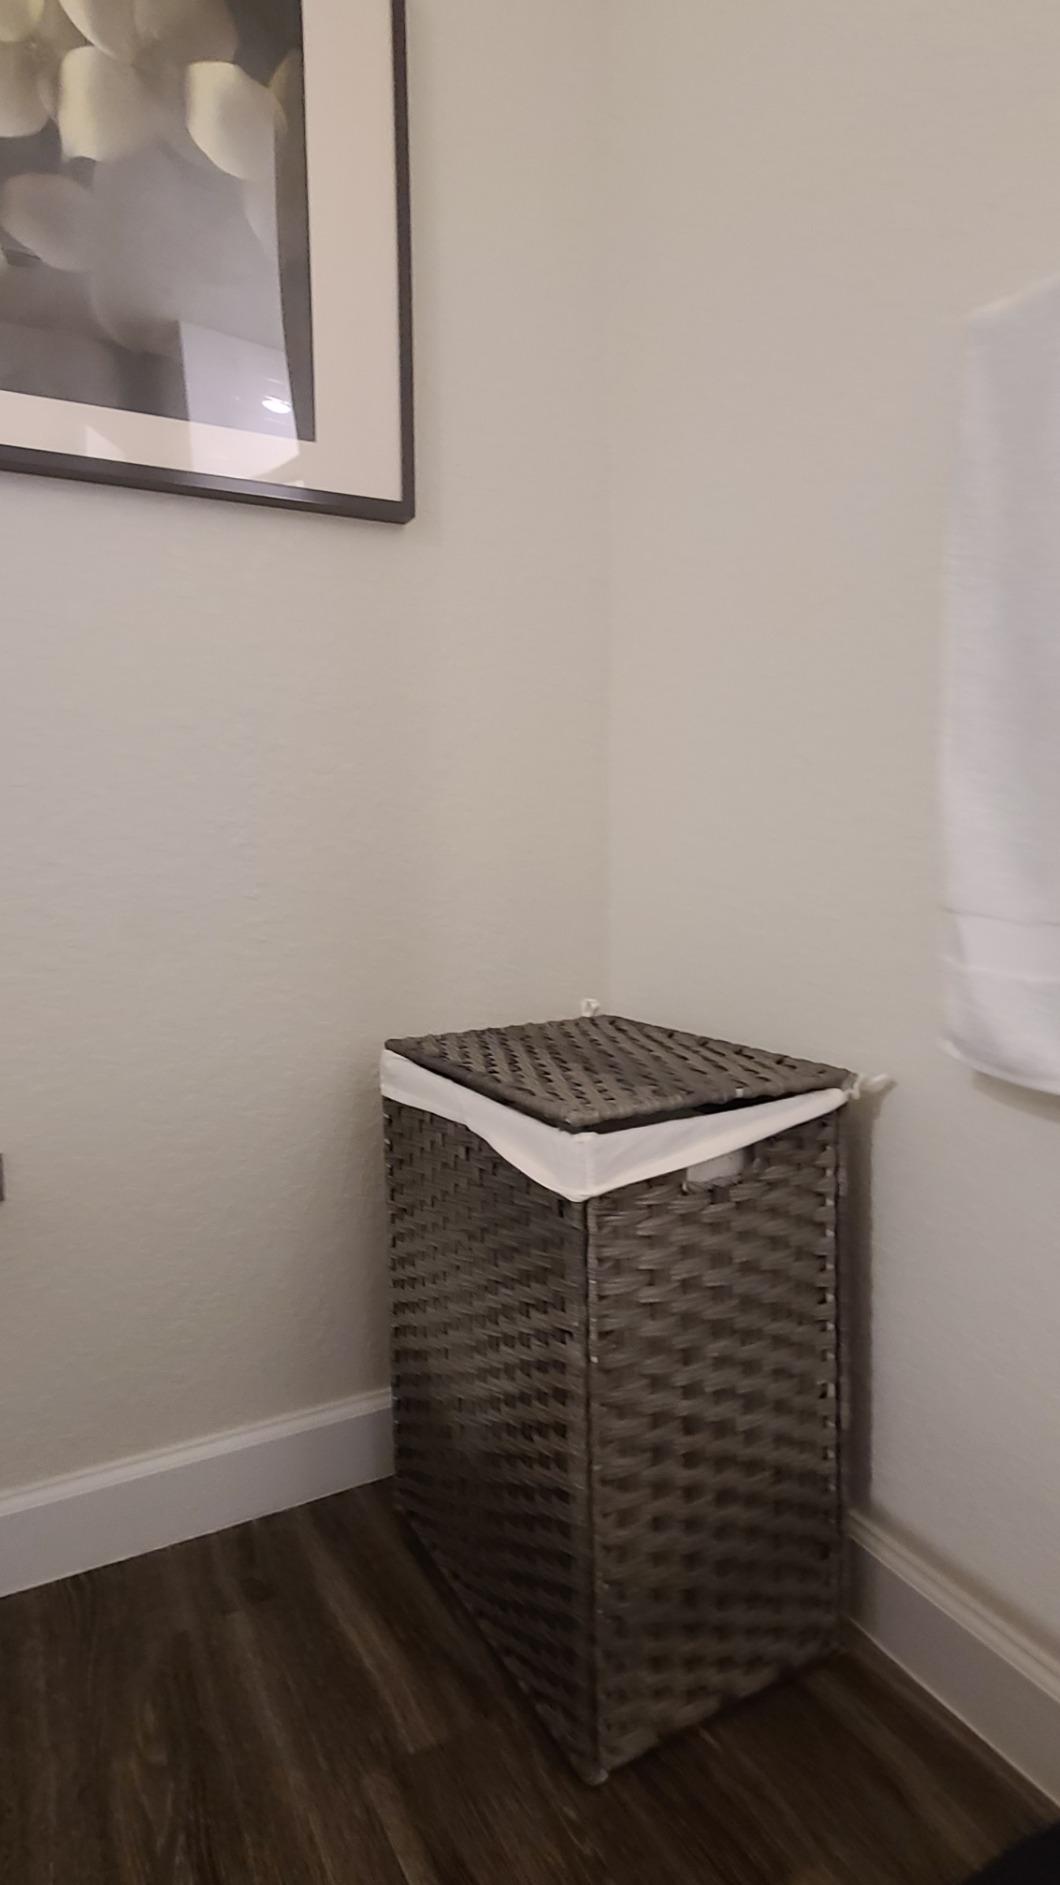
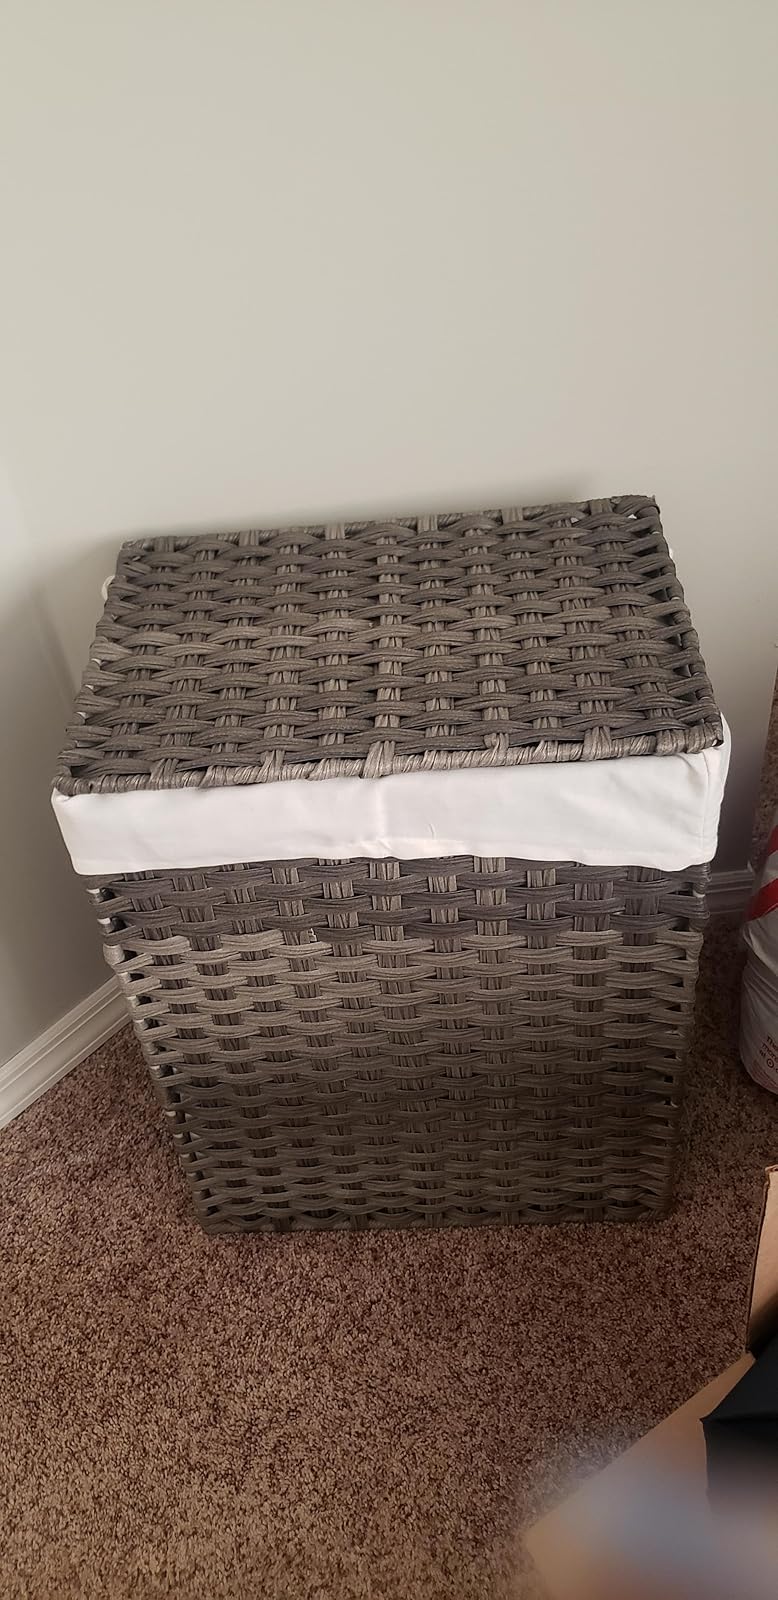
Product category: items_hamper
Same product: yes